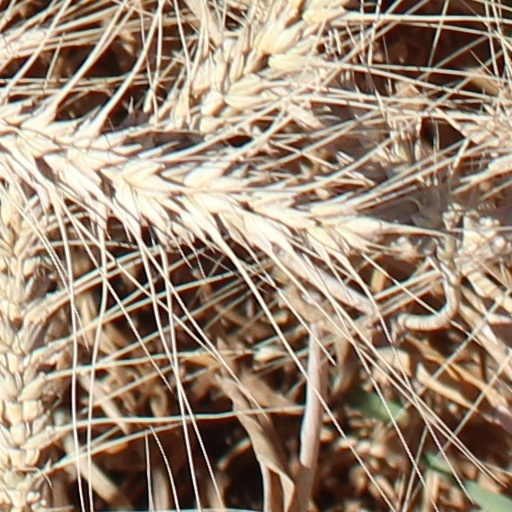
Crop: wheat